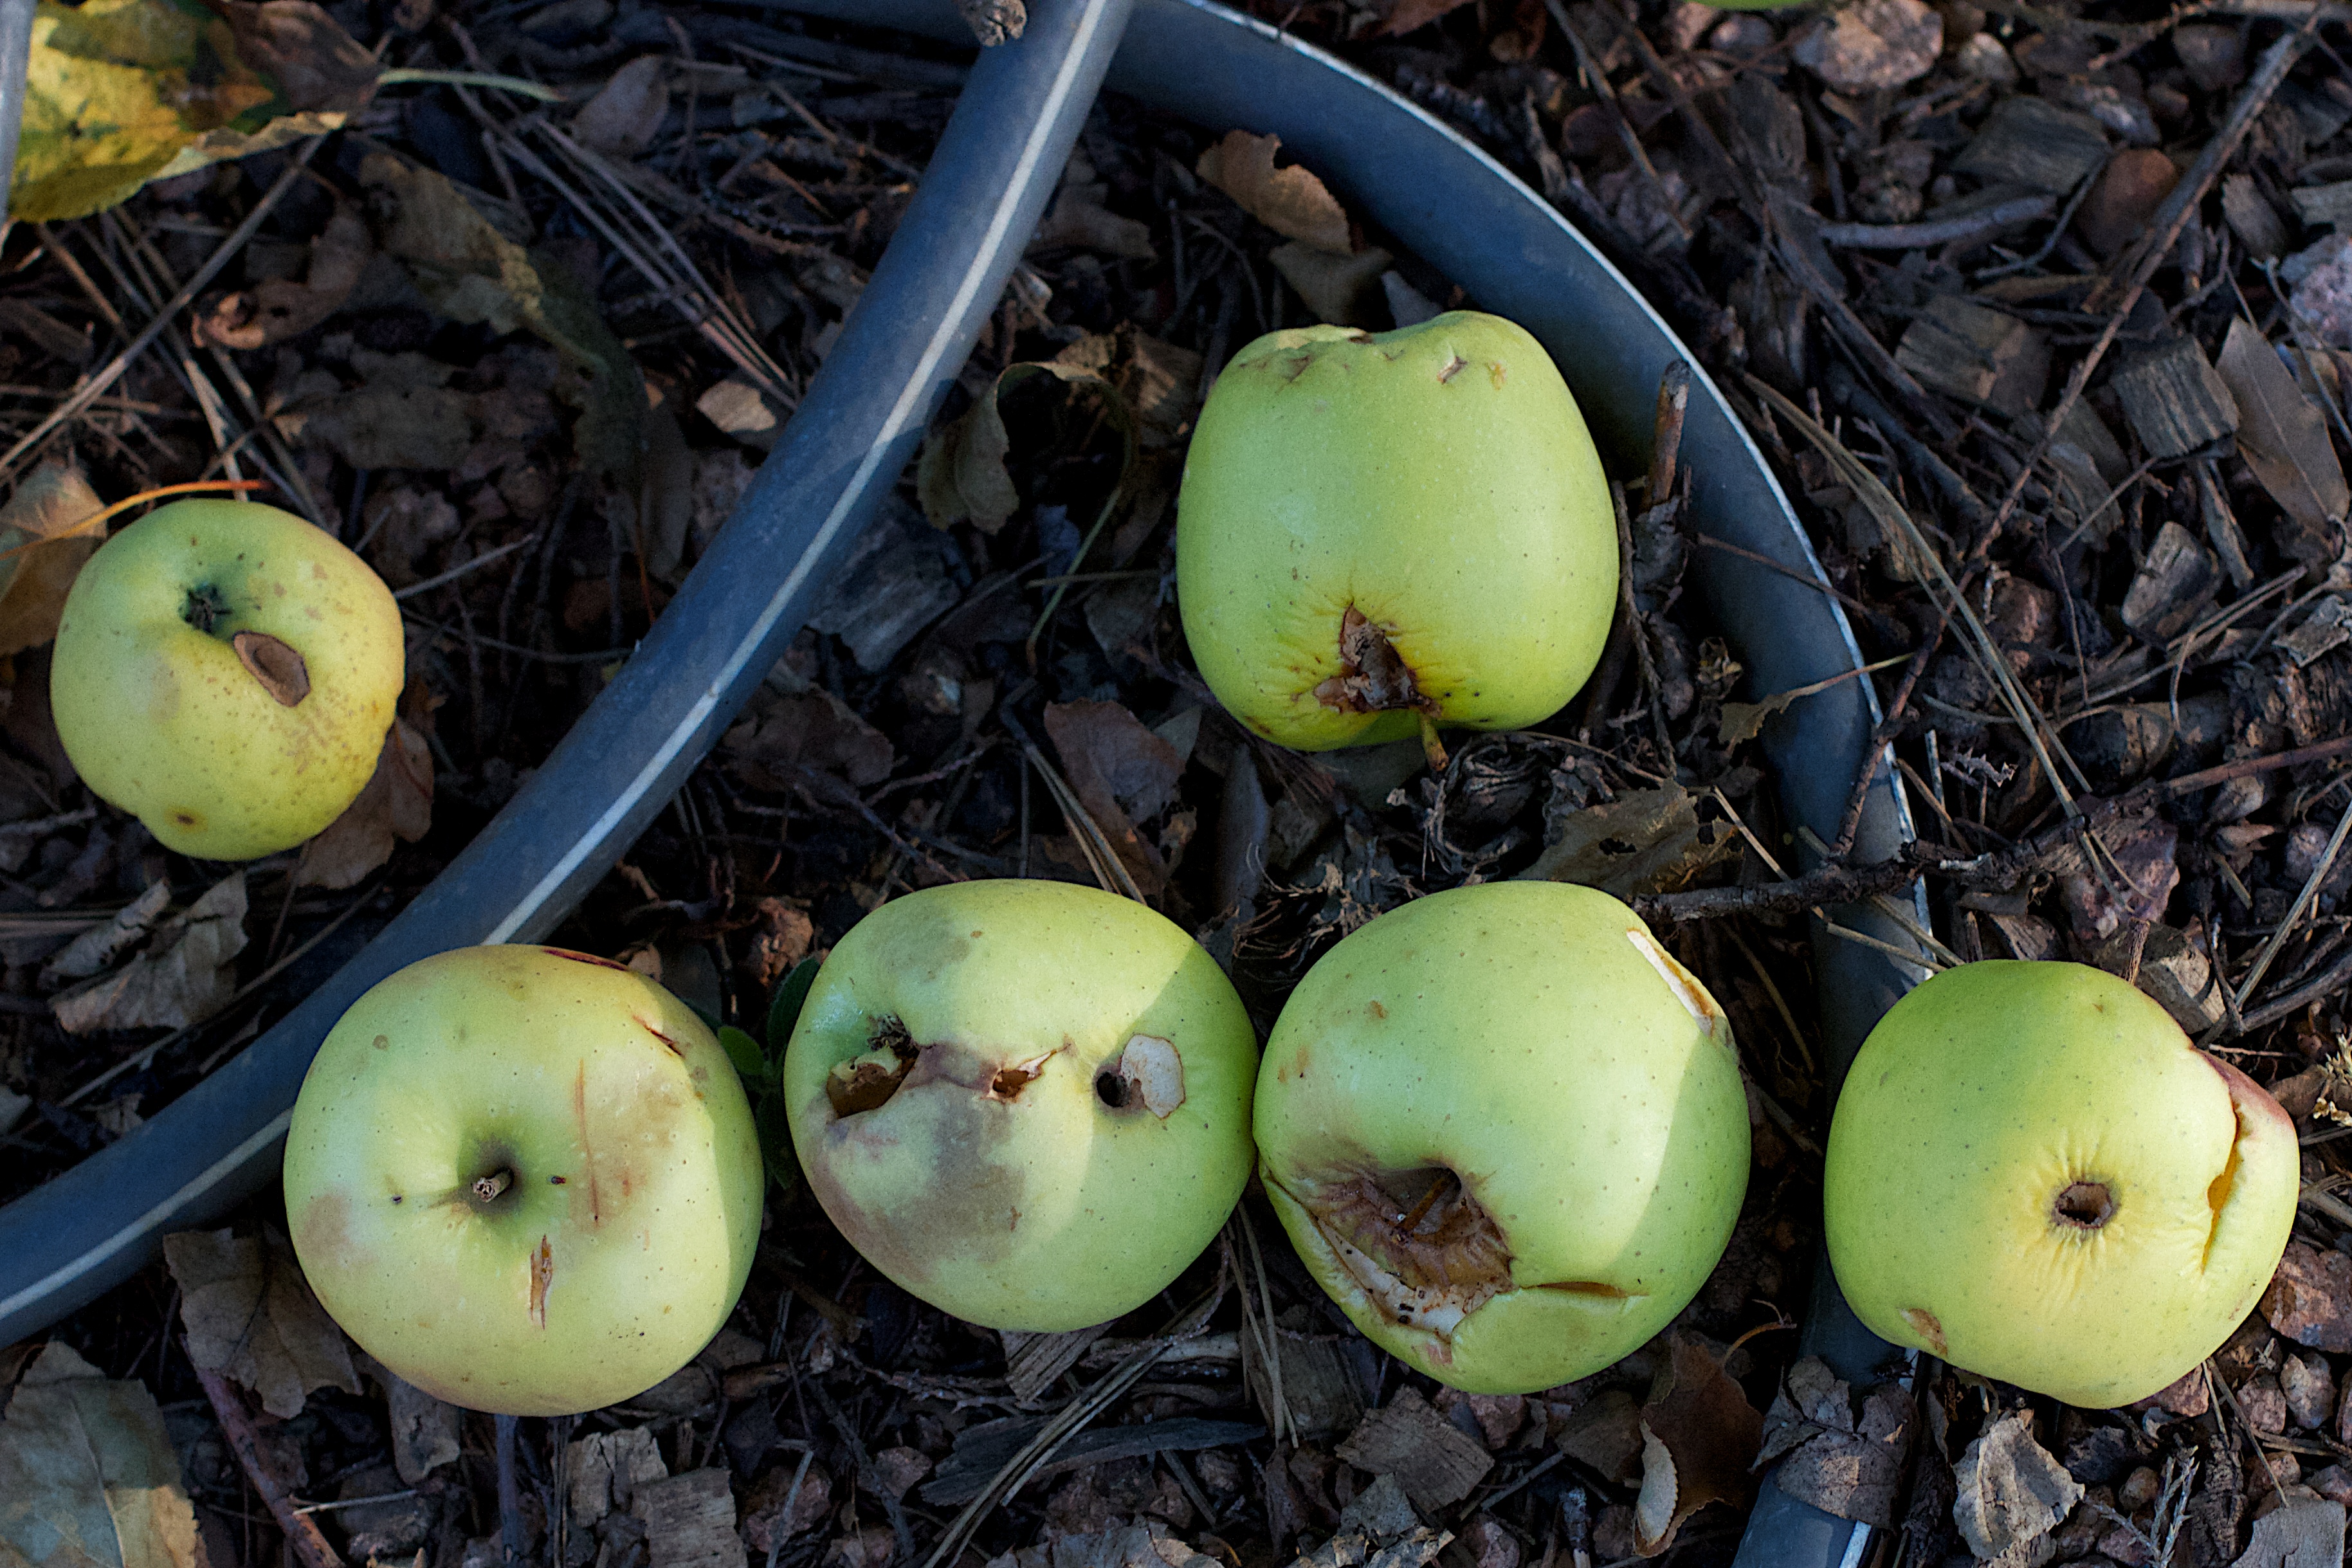
apple, plant, fruit, flower, food, green, produce, flora, coconut, aplple, flowering plant, rose family, land plant